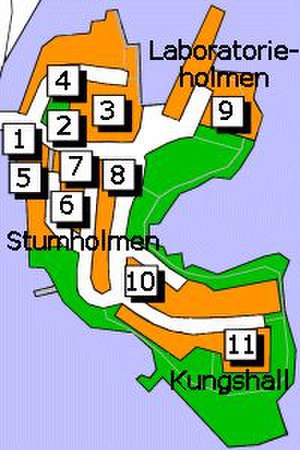
Stumholmen
Kort over Stumholmen
Stumholmen i Karlskrona i Blekinge län i Sverige er en ø øst for øen Trossö. Med befæstningsplanen for Flådehavnen Karlskrona i 1683 blev øen produktions- og provianteringsområde med værksteder og forråd. Området opleves i dag som én sammenhængende ø som følge af udfyldninger mellem Stumholmen, Laboratorieholmen og Bastion Kungshall. På øen er der militære bygninger fra 1700-tallet til 1950'erne.